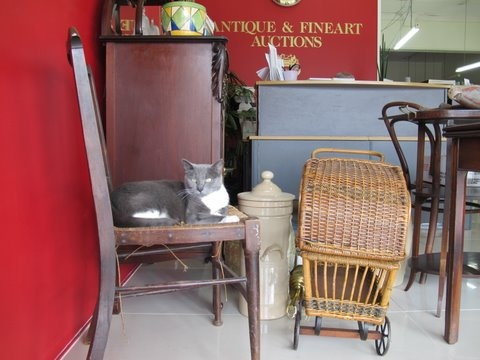
A bray and white cat sitting on top of a brown chair.
The grey and white cat is sitting in the wooden chair.
A cat sitting on a chair in an antique and fine art auction shop.
Grey and white cat sitting on a chair at an antique store.
A gray and white cat sits on a chair at an antique store.